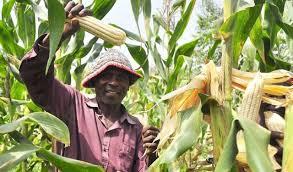
Huku ni shambani ambako kunaonekana kuna uvunaji wa mahindi , mwanaume mmoja anatyevuna anasimama amevaa kofia kichwani , kuna mahindi zilizomea vizuri kuna miti.